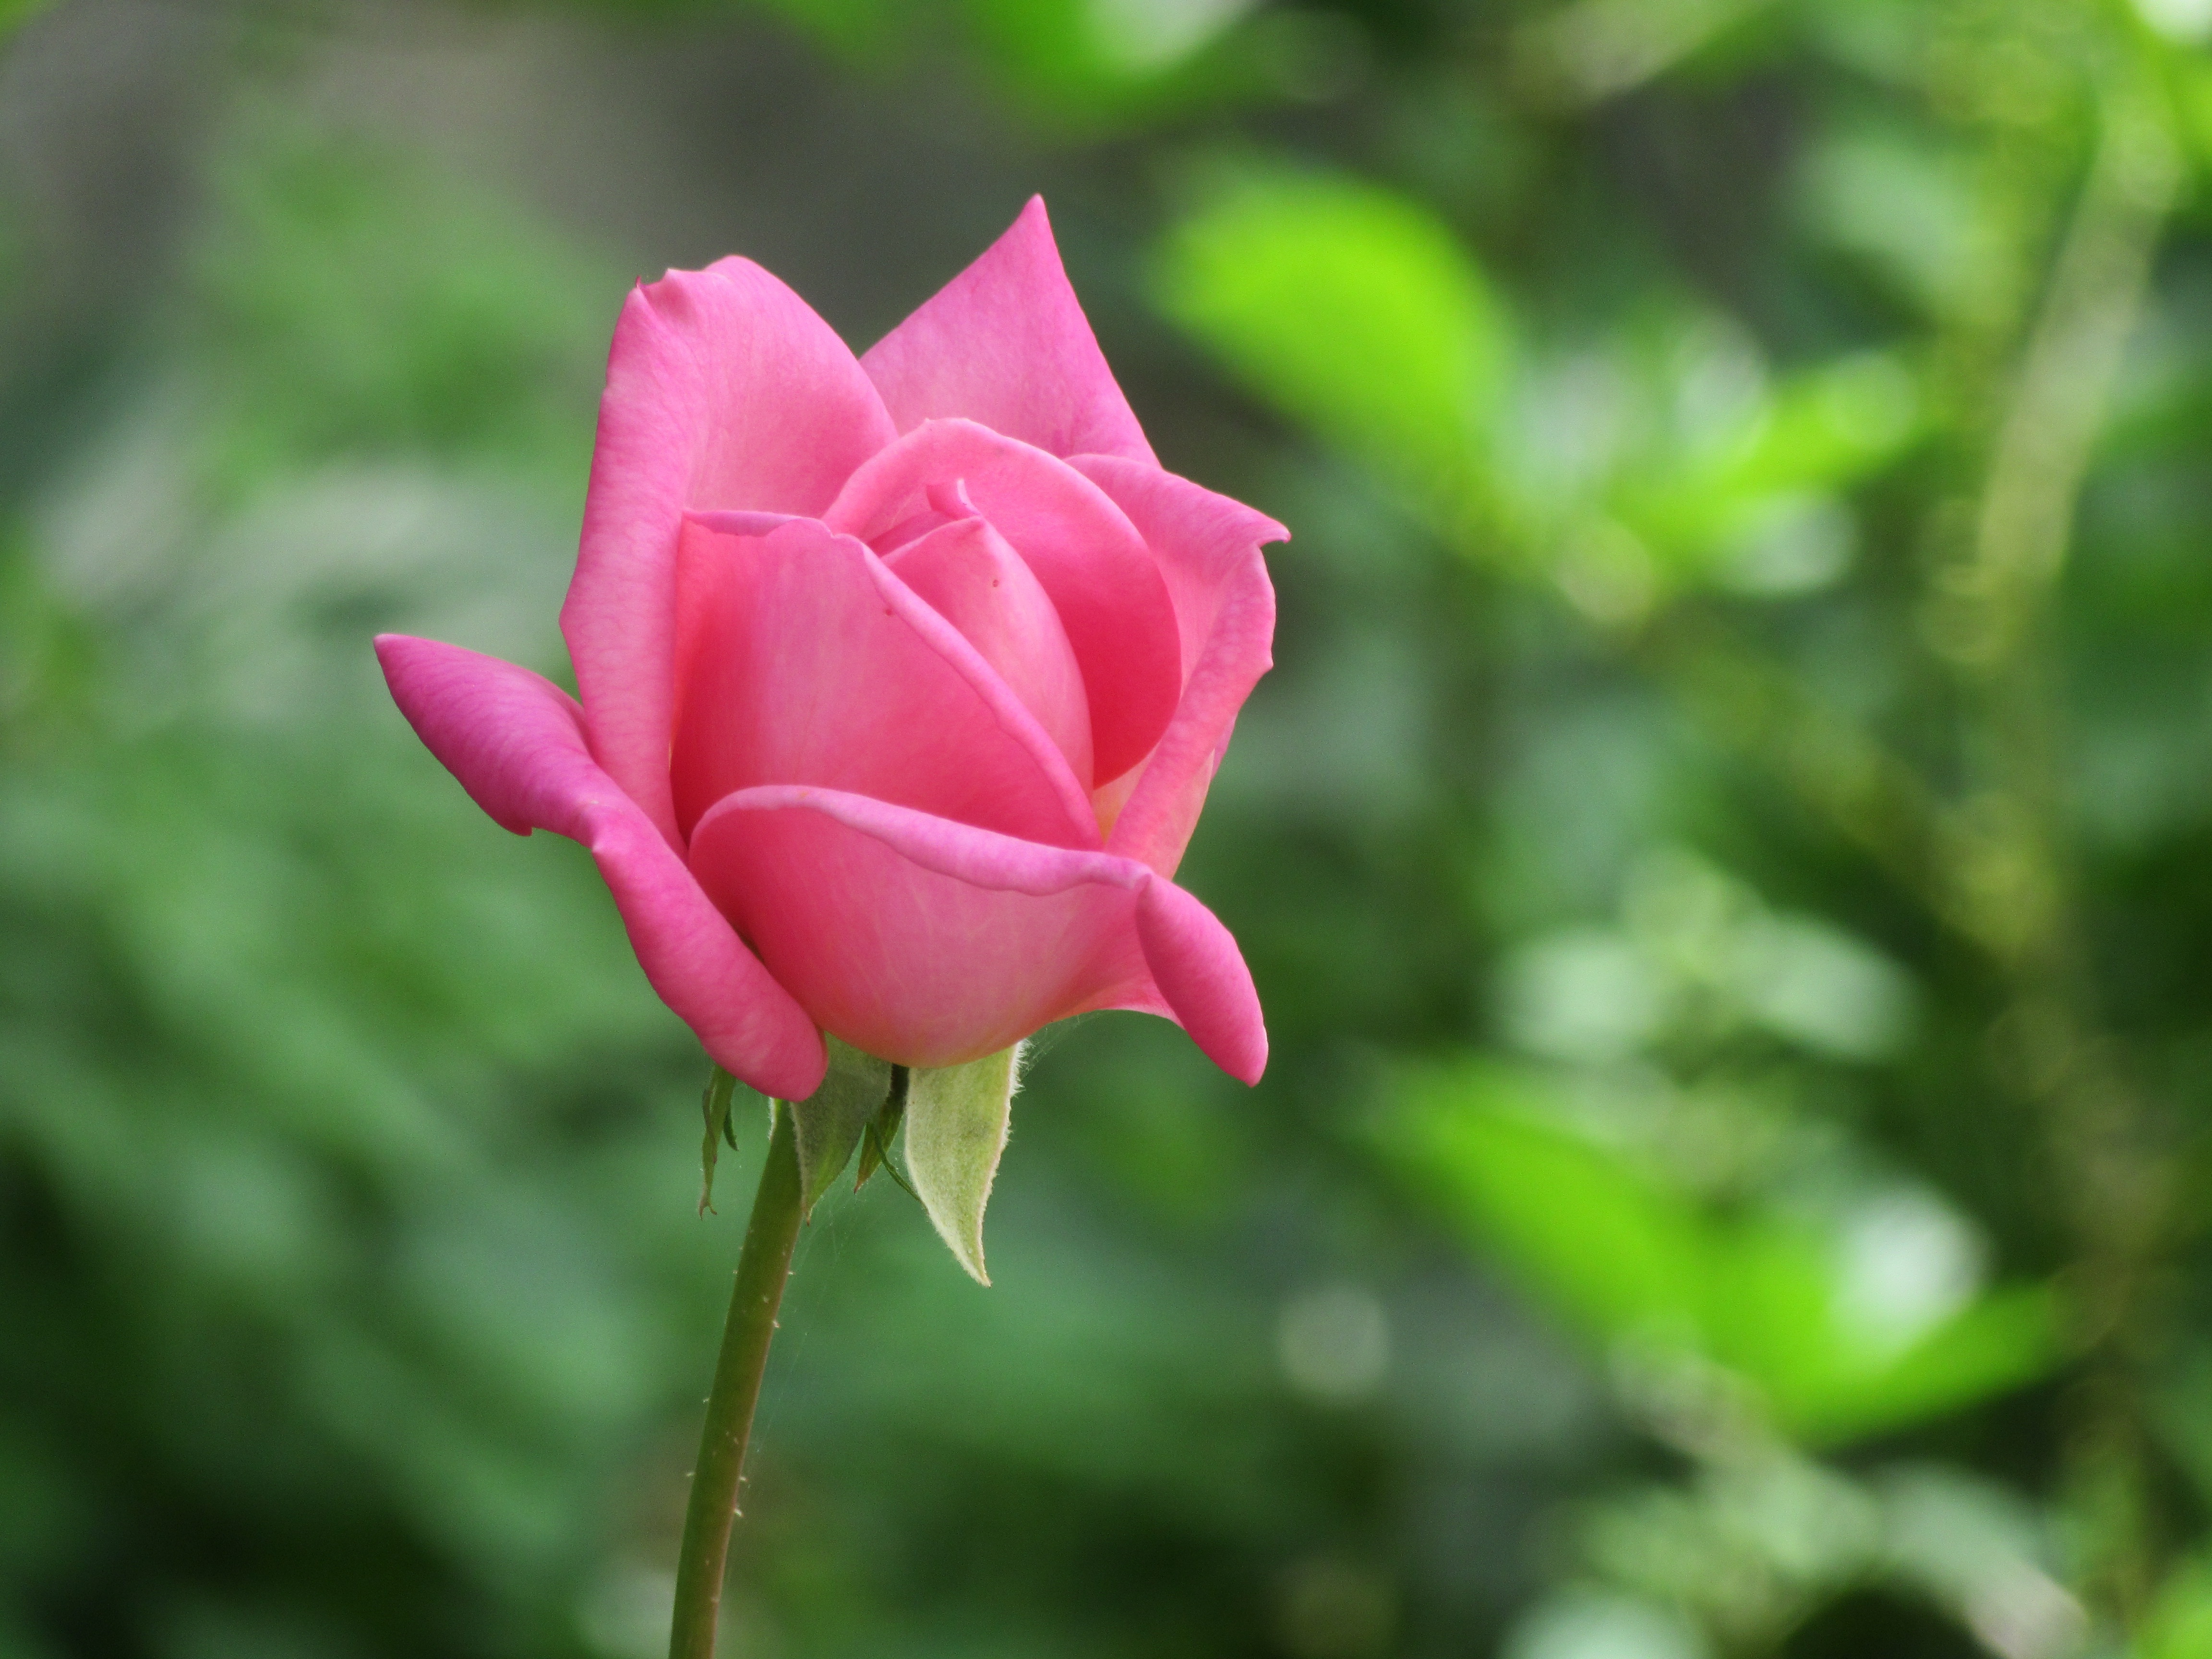
nature, plant, flower, petal, rose, spring, garden, pink, flora, rosa, bud, macro photography, flowering plant, garden roses, rose family, plant stem, land plant, rose order